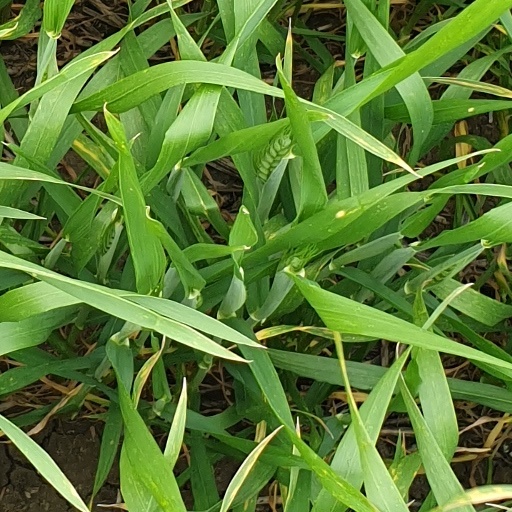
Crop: wheat